Harley Windsor

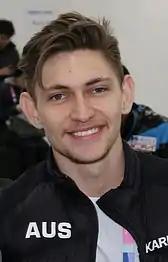
Windsor in 2017

Harley Windsor ("né" Dahlstrom-Windsor; born 22 October 1996) is a former Australian pair skater. With his former skating partner, Ekaterina Alexandrovskaya, he was the 2017 Junior World Champion, the 2017 CS Tallinn Trophy champion, the 2017 CS Nebelhorn Trophy bronze medallist, the 2018 CS U.S. Classic bronze medallist and a two-time Australian national champion (2016, 2018).